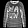
Label: Pullover